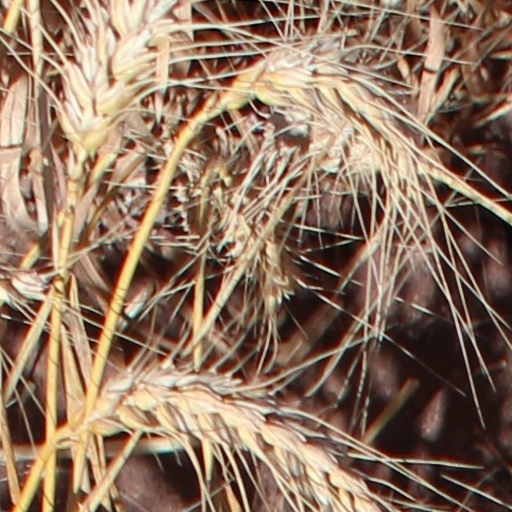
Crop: wheat